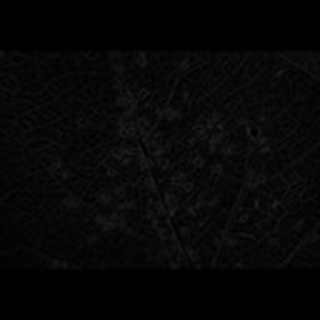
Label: cotton_aphids